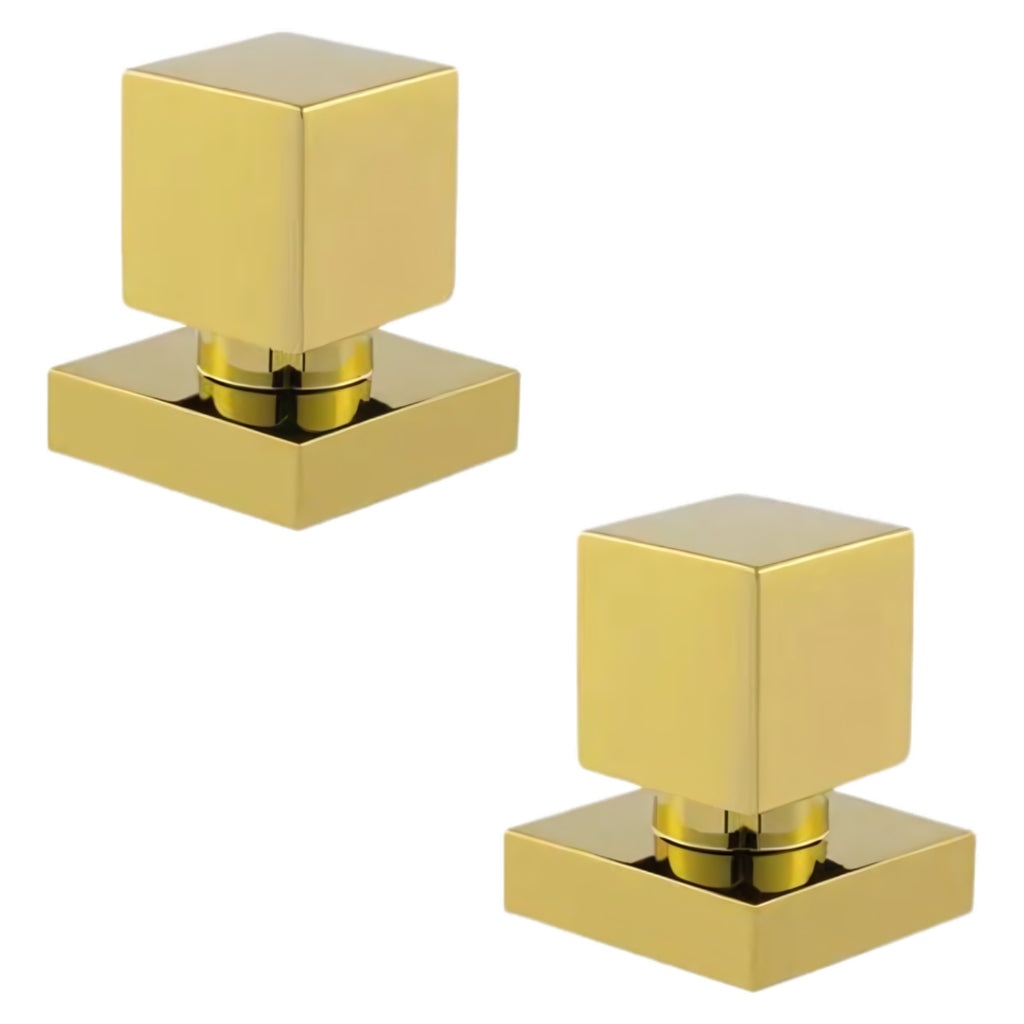
Conjunto de 2 Acabamentos Quadrados em Metal para Registro de Pressão - Acabamento Dourado
Características: Material: Metal de alta qualidade Acabamento: Dourado brilhoso, proporcionando brilho duradouro e resistência à corrosão Design: Quadrado Moderno e sofisticado Durabilidade: Feito para durar, mesmo em condições de uso intenso Fácil Instalação: Pode ser instalado facilmente, adaptando-se aos registros padrão Deca. Certifique-se de que o produto é compatível com o seu sistema de registro antes da compra. Vantagens: Resistência e Durabilidade: Feito de metal robusto com acabamento Brilhoso, este produto é resistente à corrosão e desgaste, garantindo uma longa vida útil. Elegância e Sofisticação: O acabamento oferece um visual sofisticado e moderno, que combina com diversos estilos de decoração. Facilidade de Uso: Design ergonômico que facilita o manuseio, proporcionando uma experiência de uso mais confortável. ACOMPANHA O PRODUTO: 02 Manopla em Metal; (Volante) 02 Canopla em Metal; (Base) 02 Parafuso para aperto; (M4) 02 Peça de fixação e aperto Manopla; 02 Chave Allen para aperto do parafuso; (2MM)
Brand: MULTIPLU
Category: Hardware > Plumbing > Plumbing Fixture Hardware & Parts > Fixture Plates